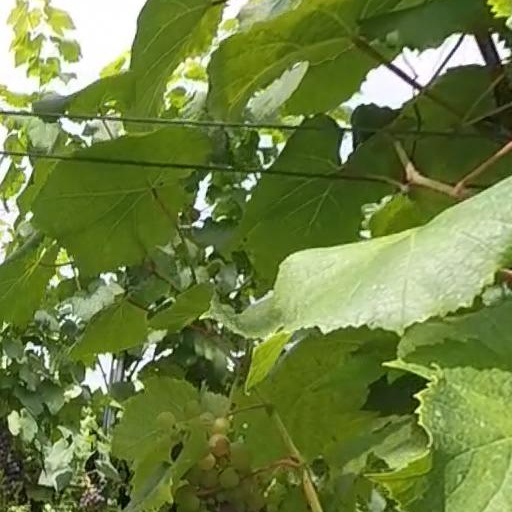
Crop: grape